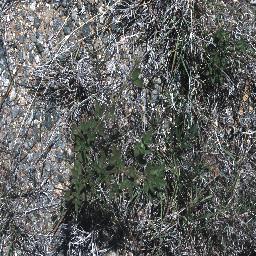
Label: negative